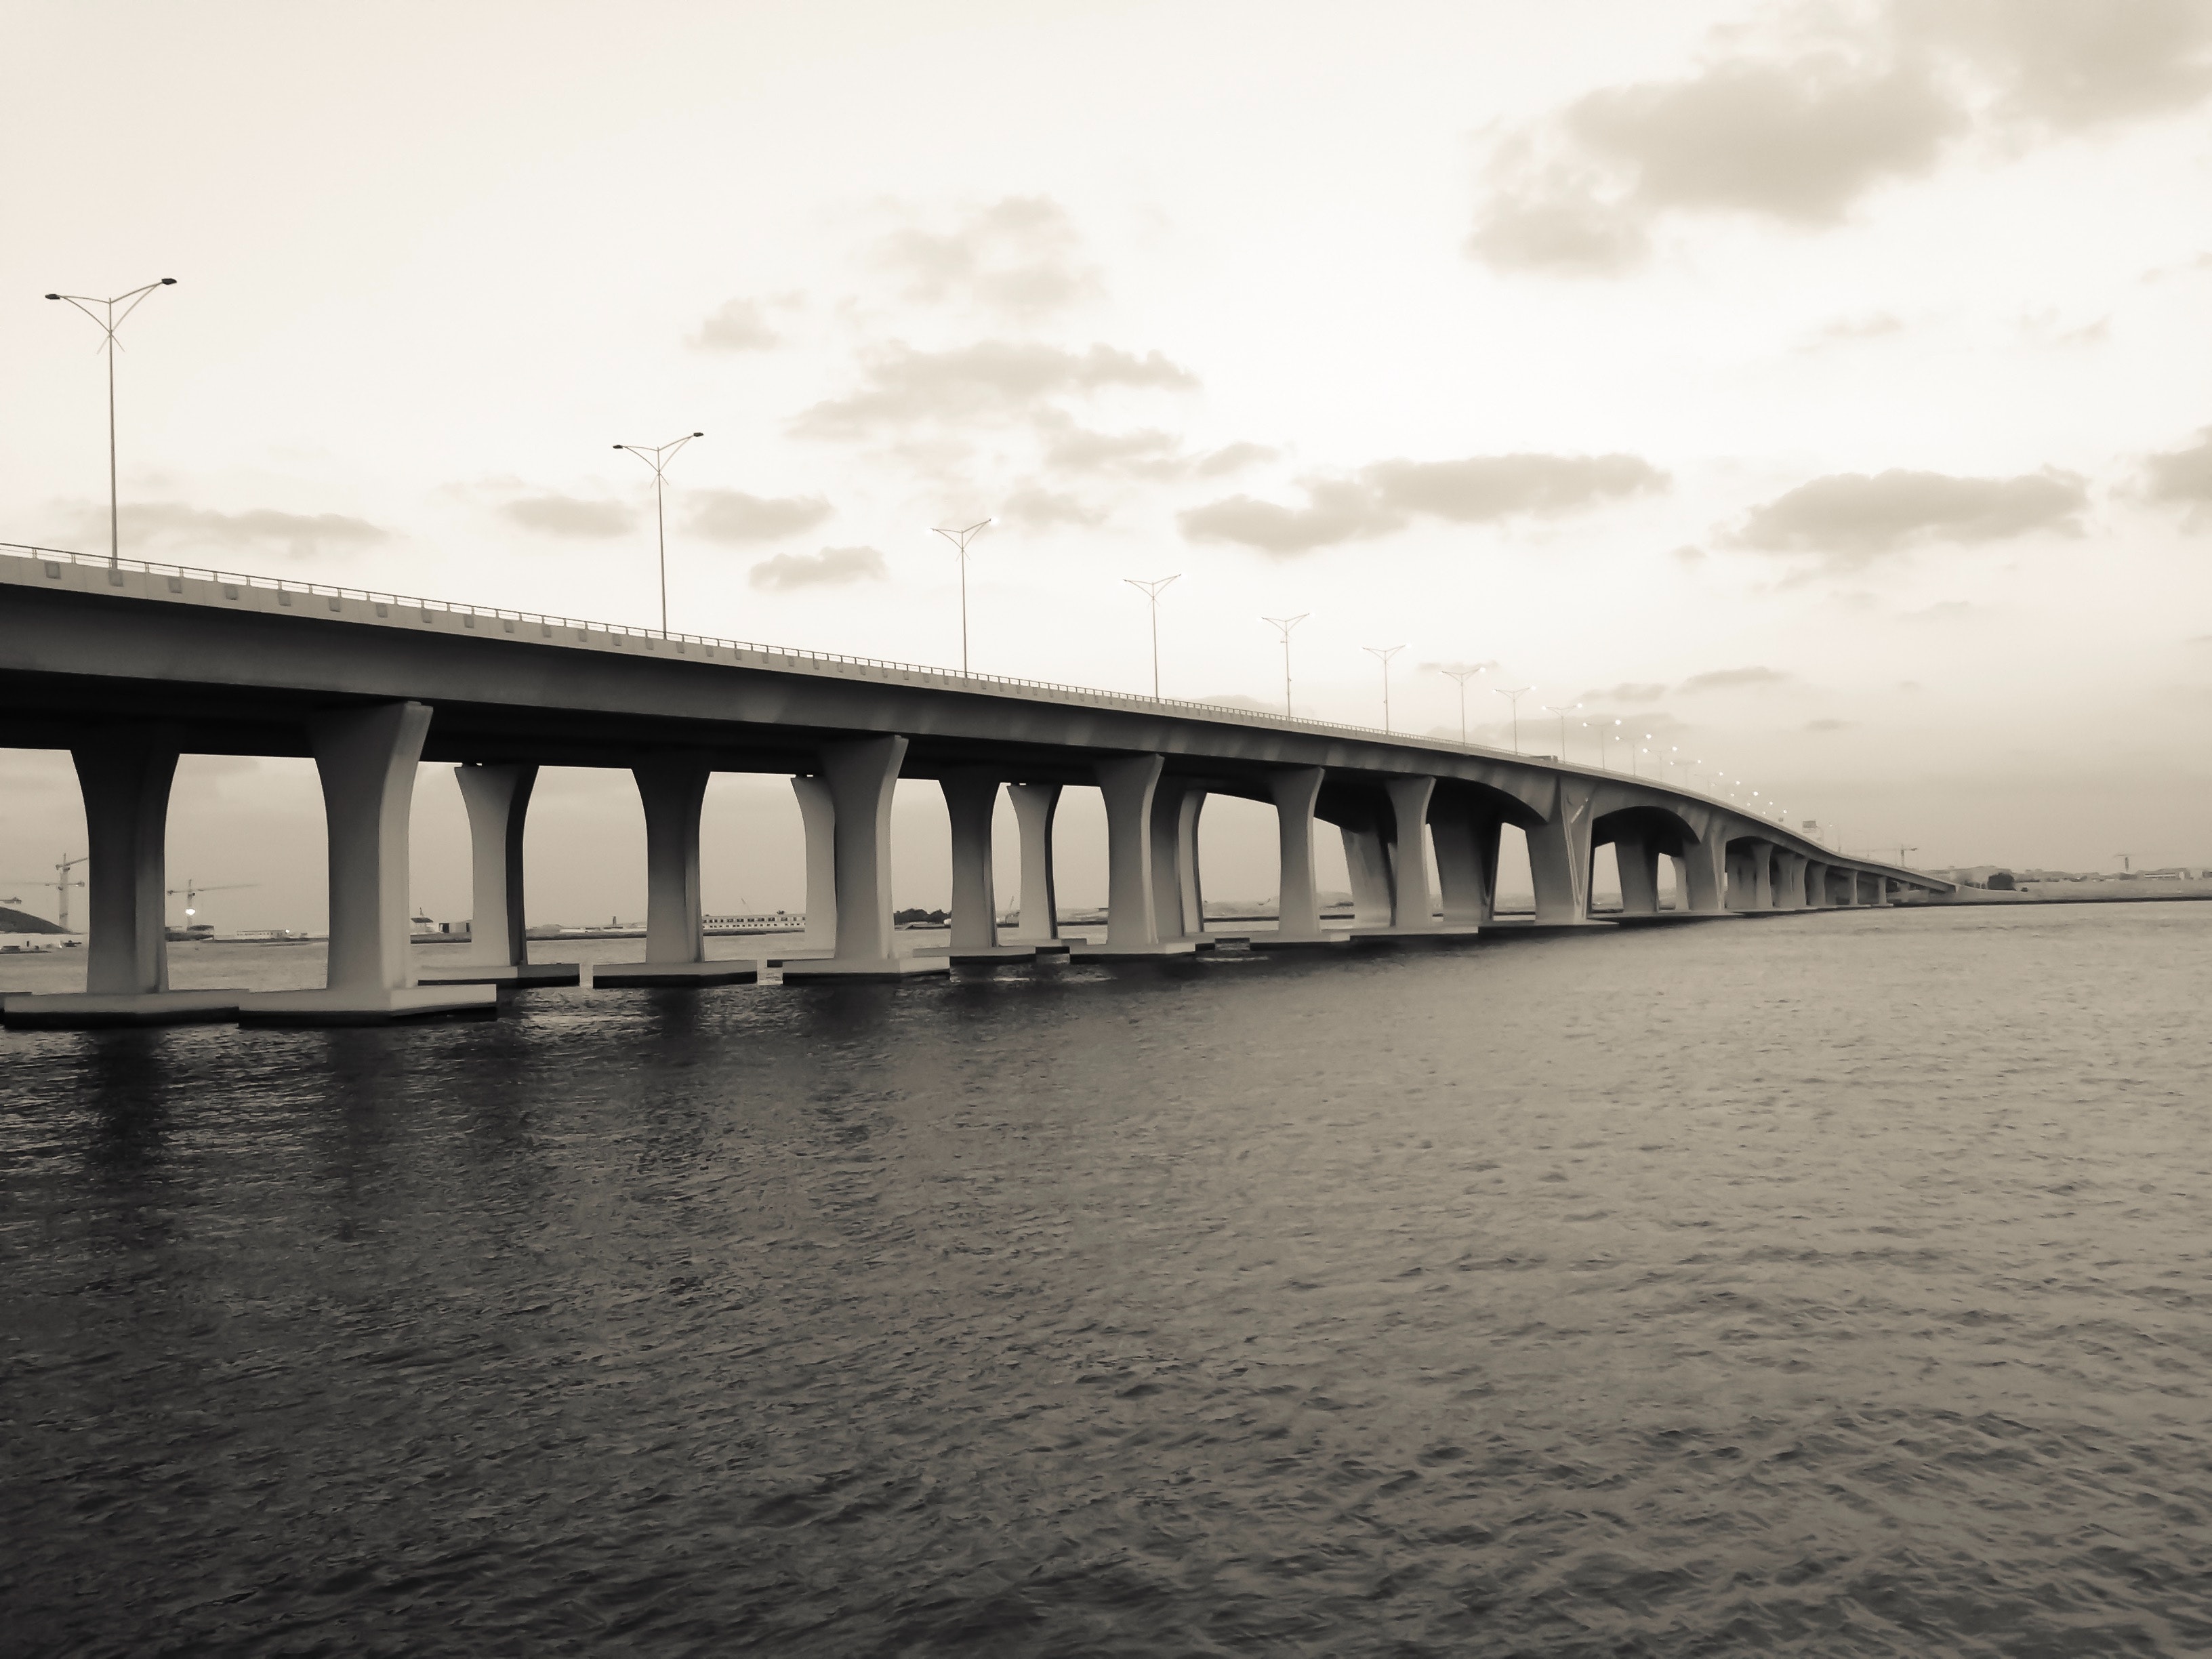
bridge, beam bridge, concrete bridge, fixed link, black and white, skyway, viaduct, arch bridge, girder bridge, water, river, monochrome, architecture, monochrome photography, sky, sea, box girder bridge, nonbuilding structure, brug, photography, horizon, overpass, pier